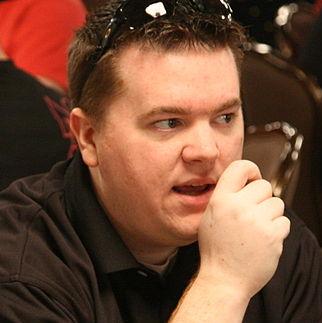
Age: 29